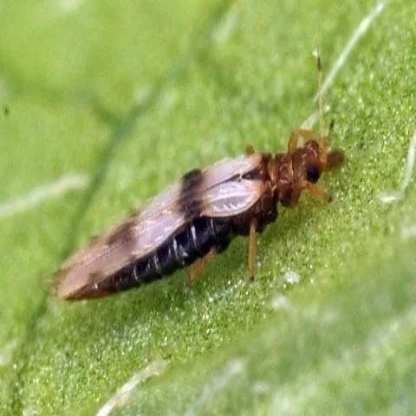
Nhãn: Bọ trĩ ( Thrips )